Kudanminami

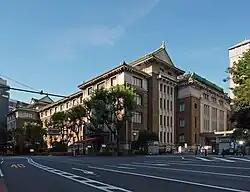
Kudan Kaikan

Kudanminami 1-chōme is situated on the easternmost part of the Kudanminami district. The Nishinomaru Park is situated to the west. This subdistrict is home to a number of office buildings, facilities, and public institutions.